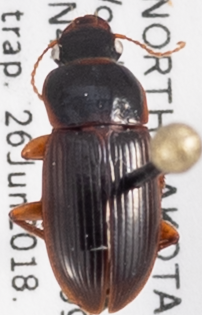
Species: Harpalus somnulentus
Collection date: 2018-06-26
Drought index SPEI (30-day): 0.438
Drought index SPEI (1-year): -0.656
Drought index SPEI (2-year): -0.17